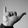
ASL letter: Y